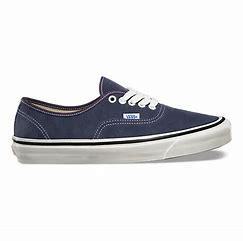
Brand: Vans
Model: Anaheim Factory Authentic 44 DX